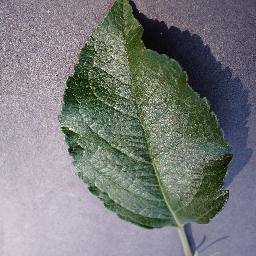
Label: Apple___healthy